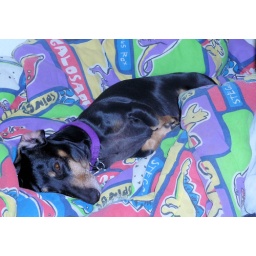
Autumn sleeping in her bed in Galen's office.